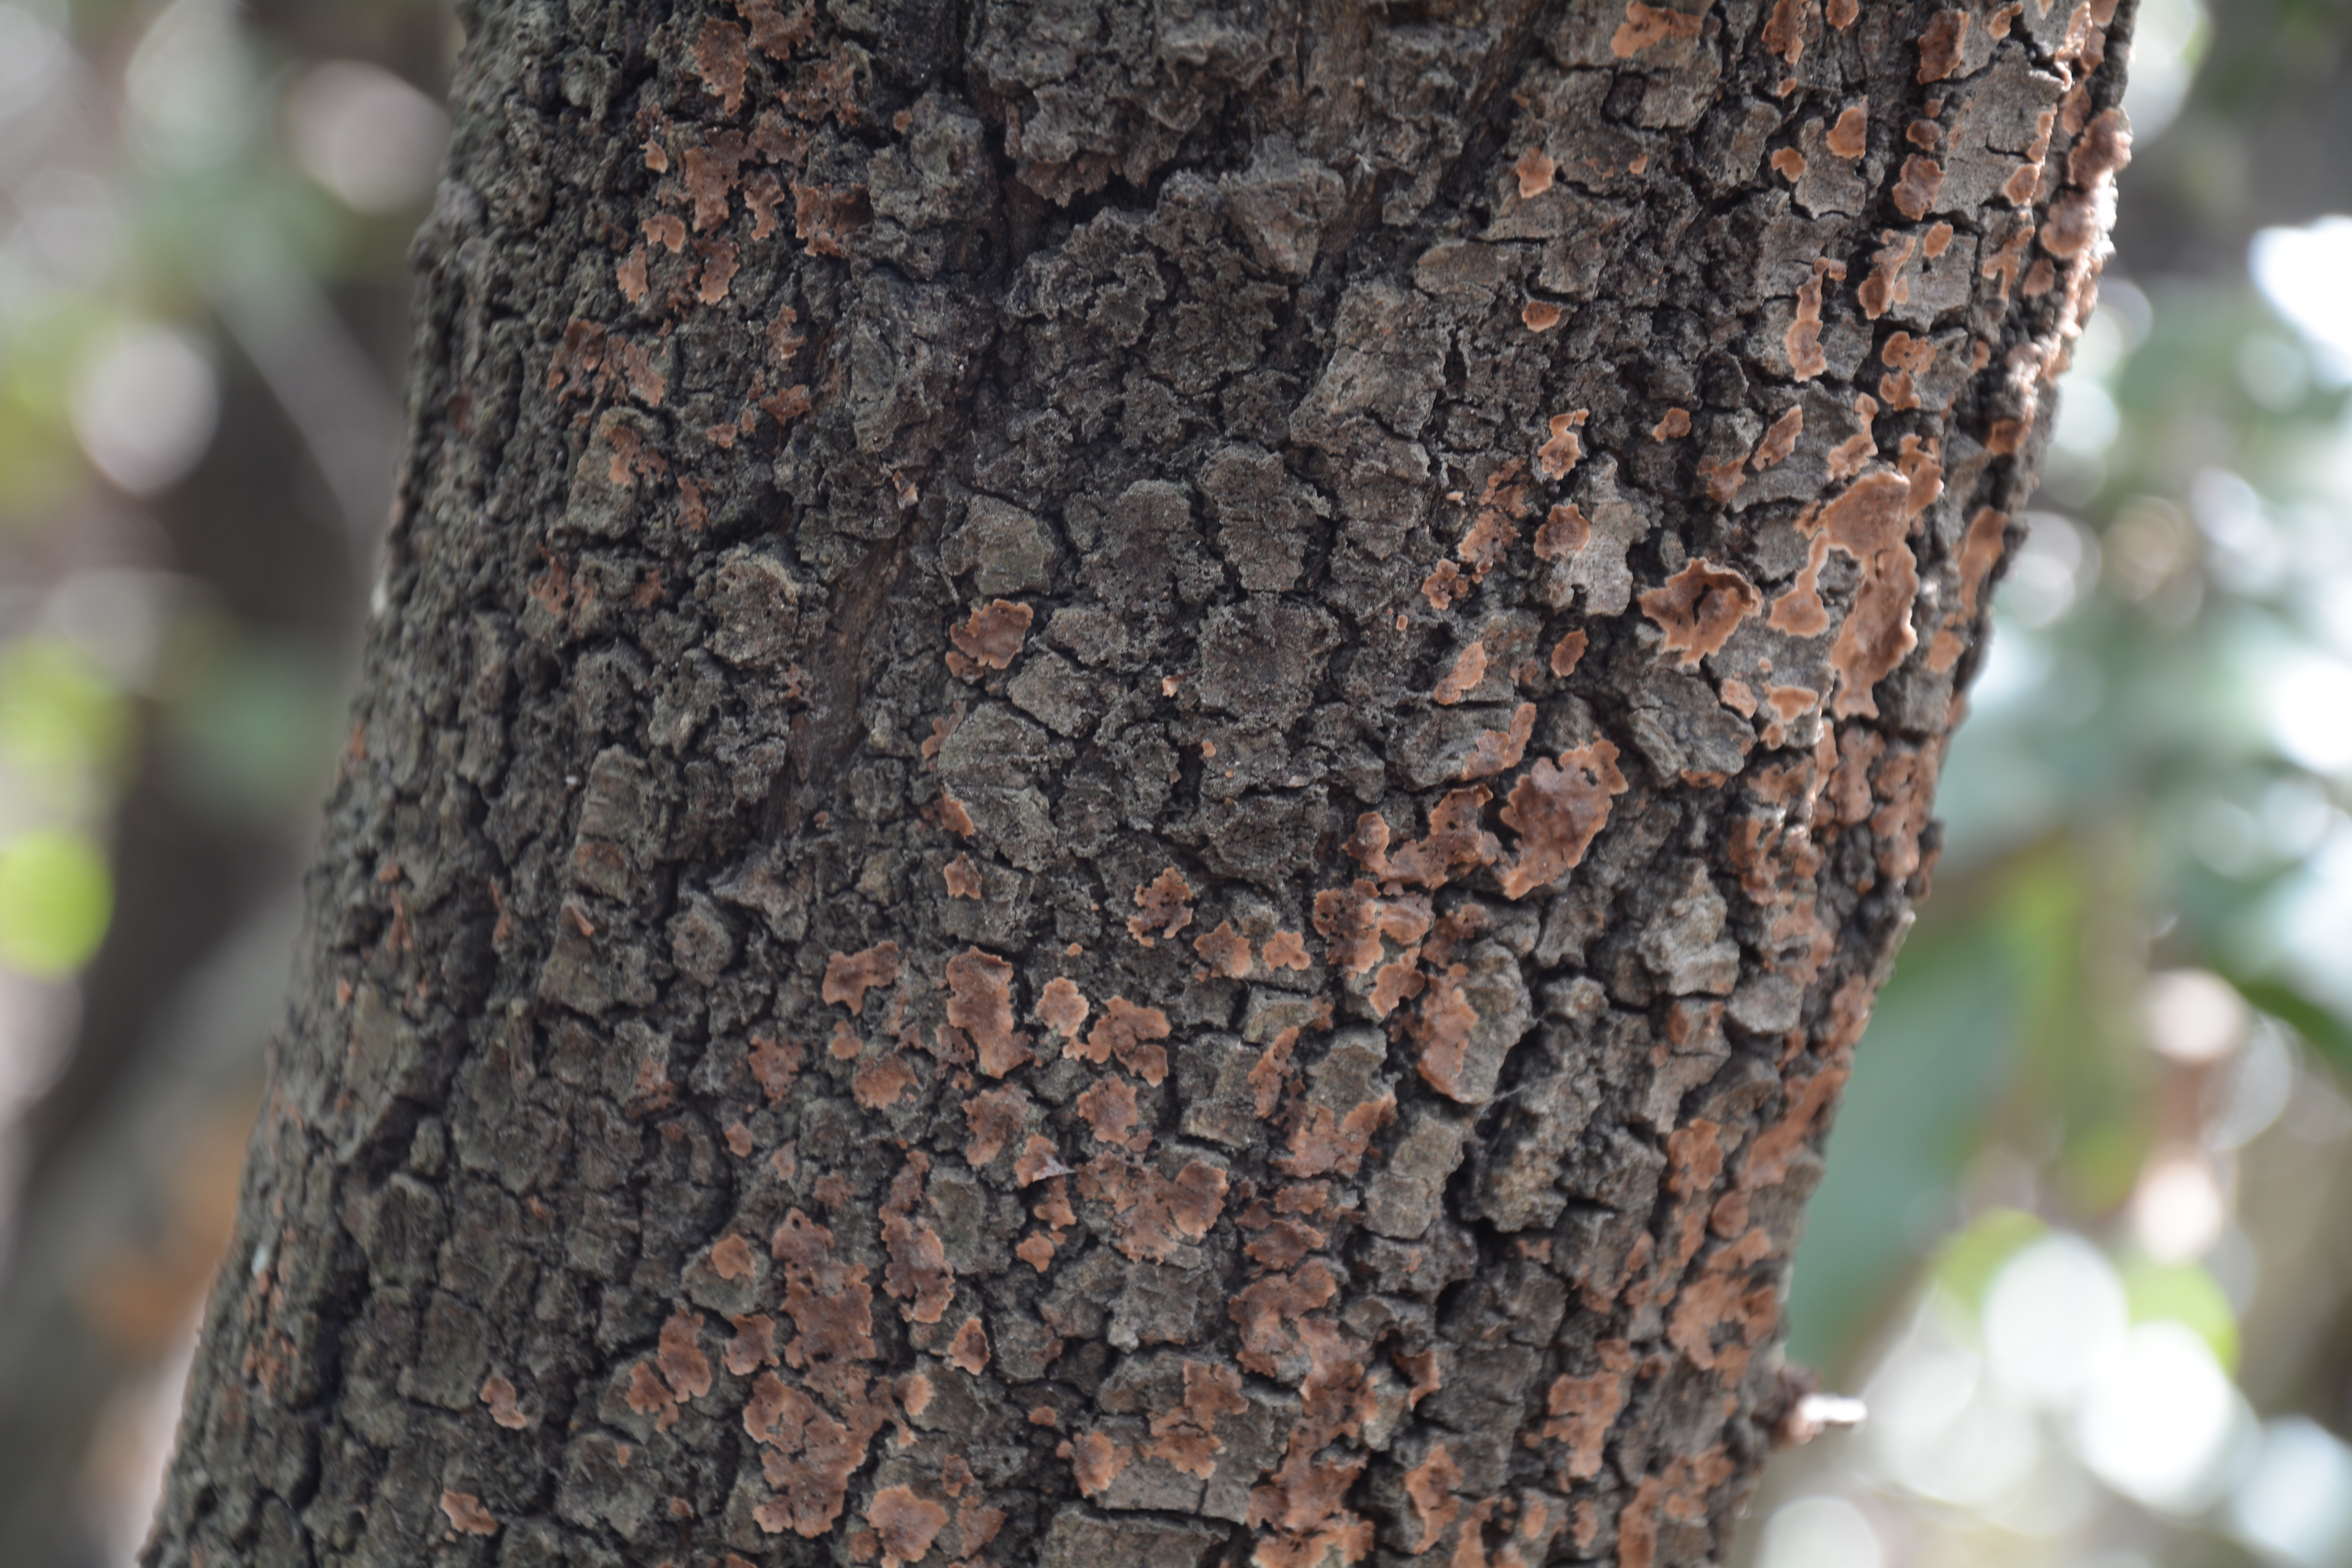
tree, branch, plant, wood, leaf, trunk, bark, soil, oak, flowering plant, plant stem, woody plant, land plant